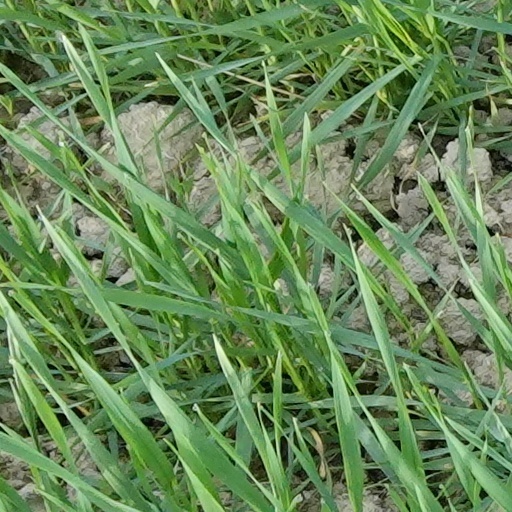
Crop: wheat